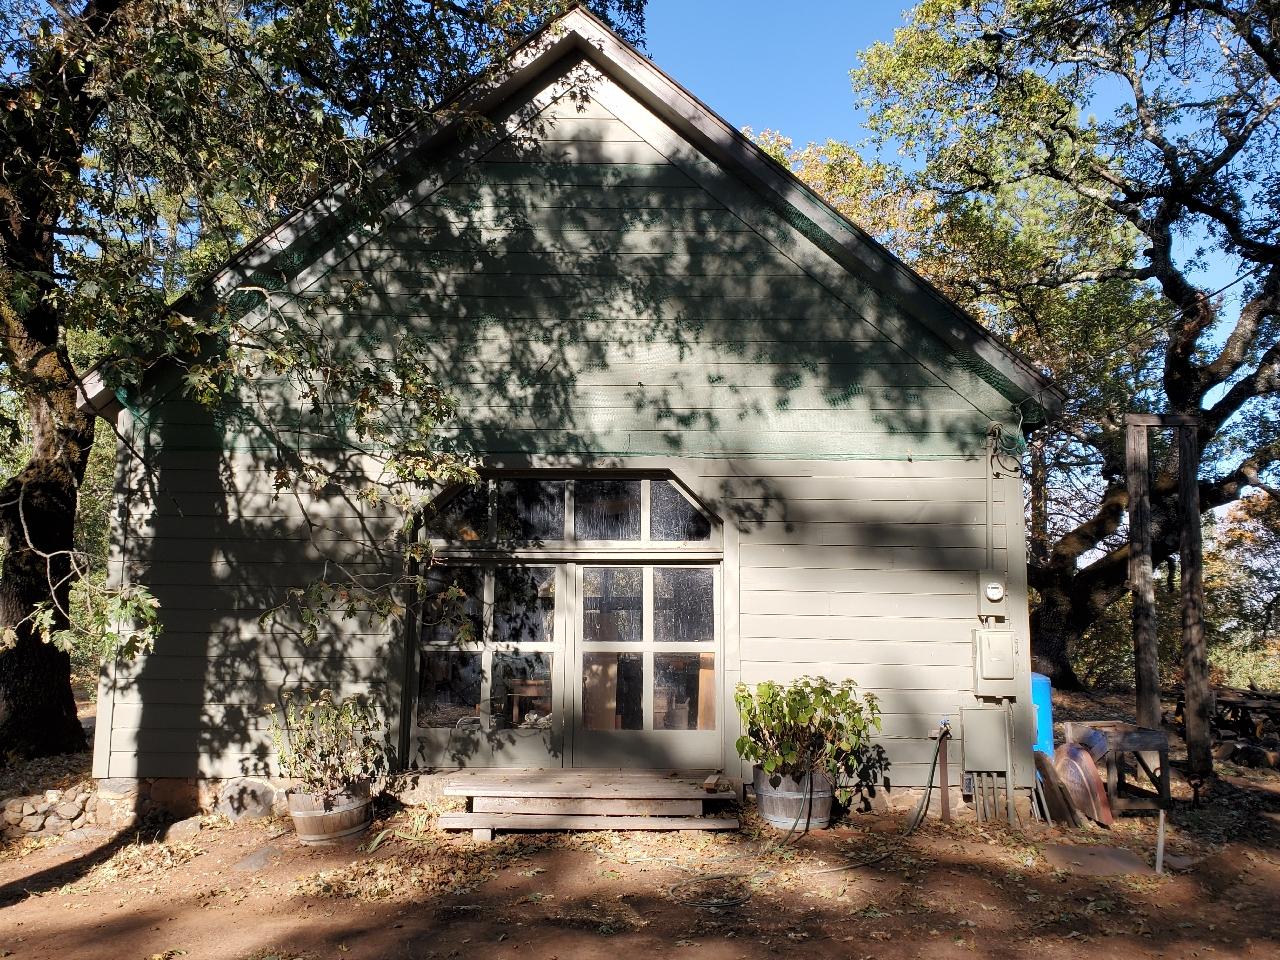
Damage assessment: no_damage